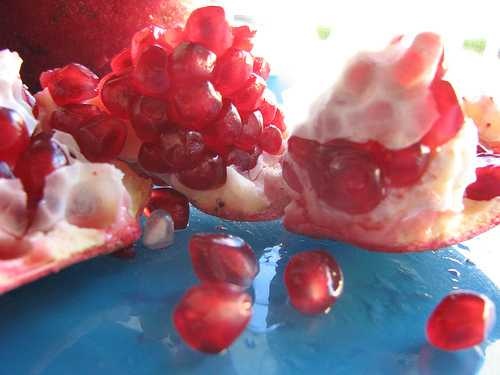
Label: Pomegranate